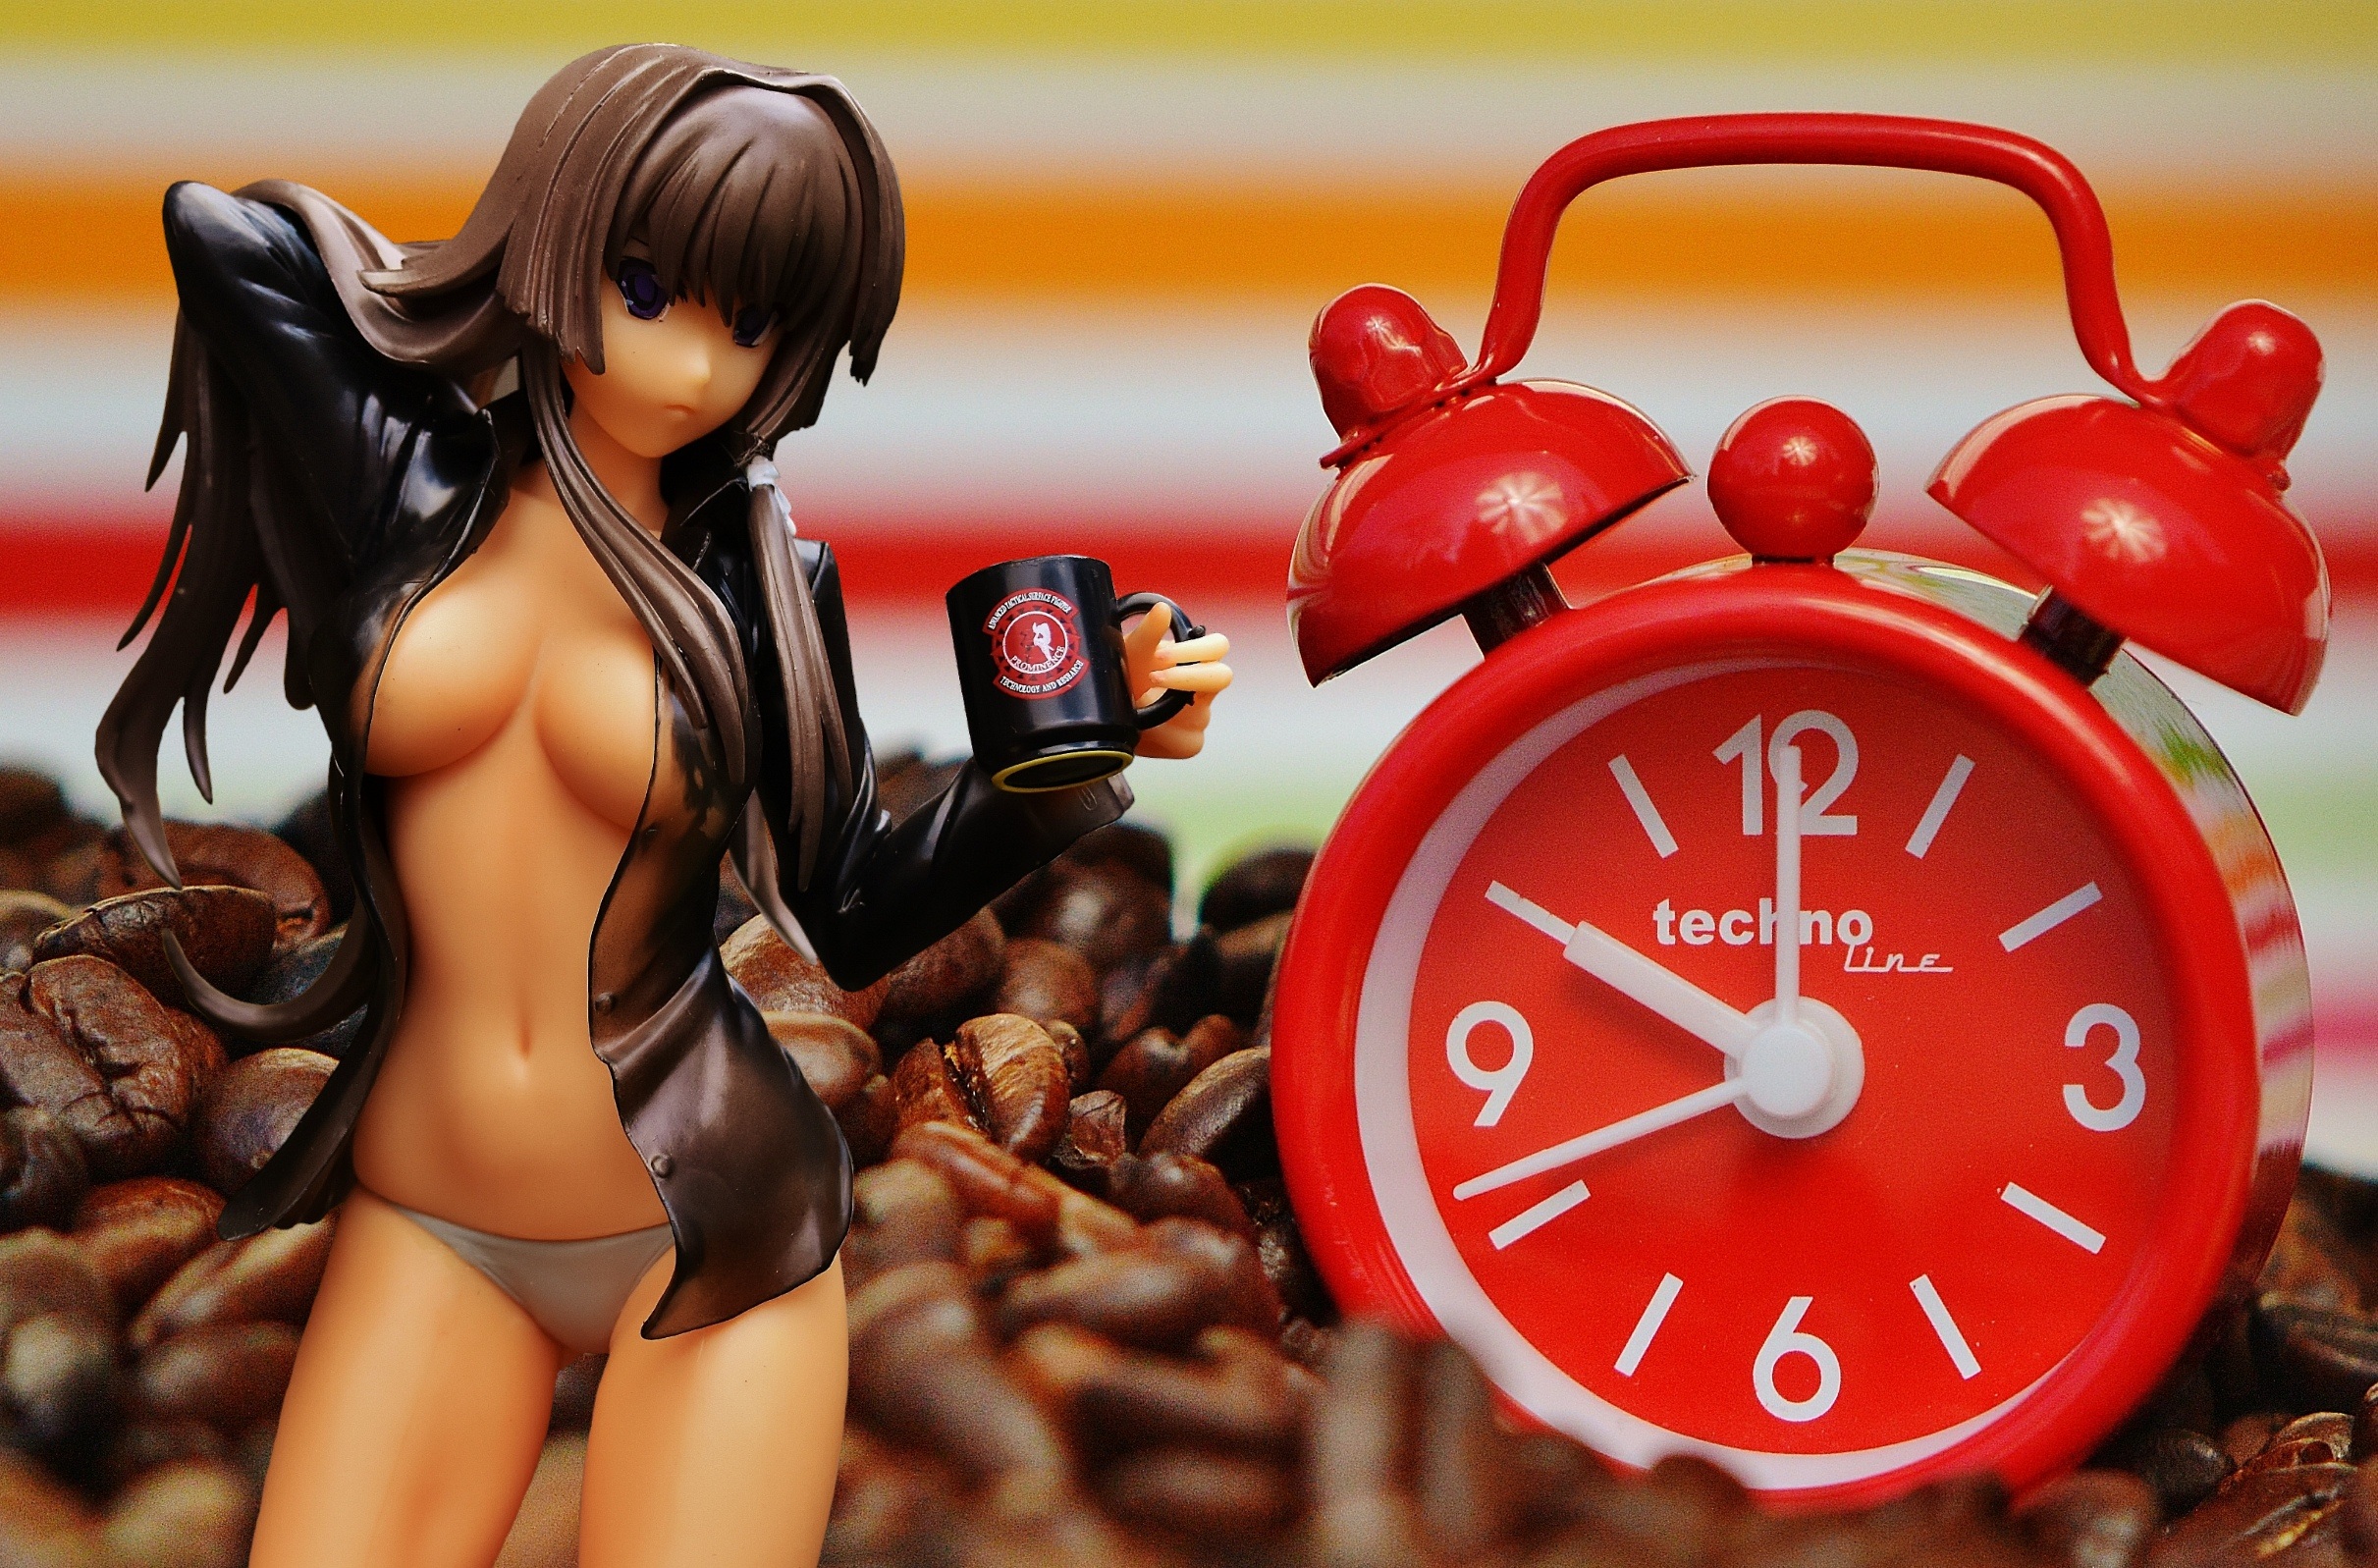
coffee, girl, morning, red, figure, figurine, anime, good morning, computer wallpaper, breakfast coffee, cg artwork